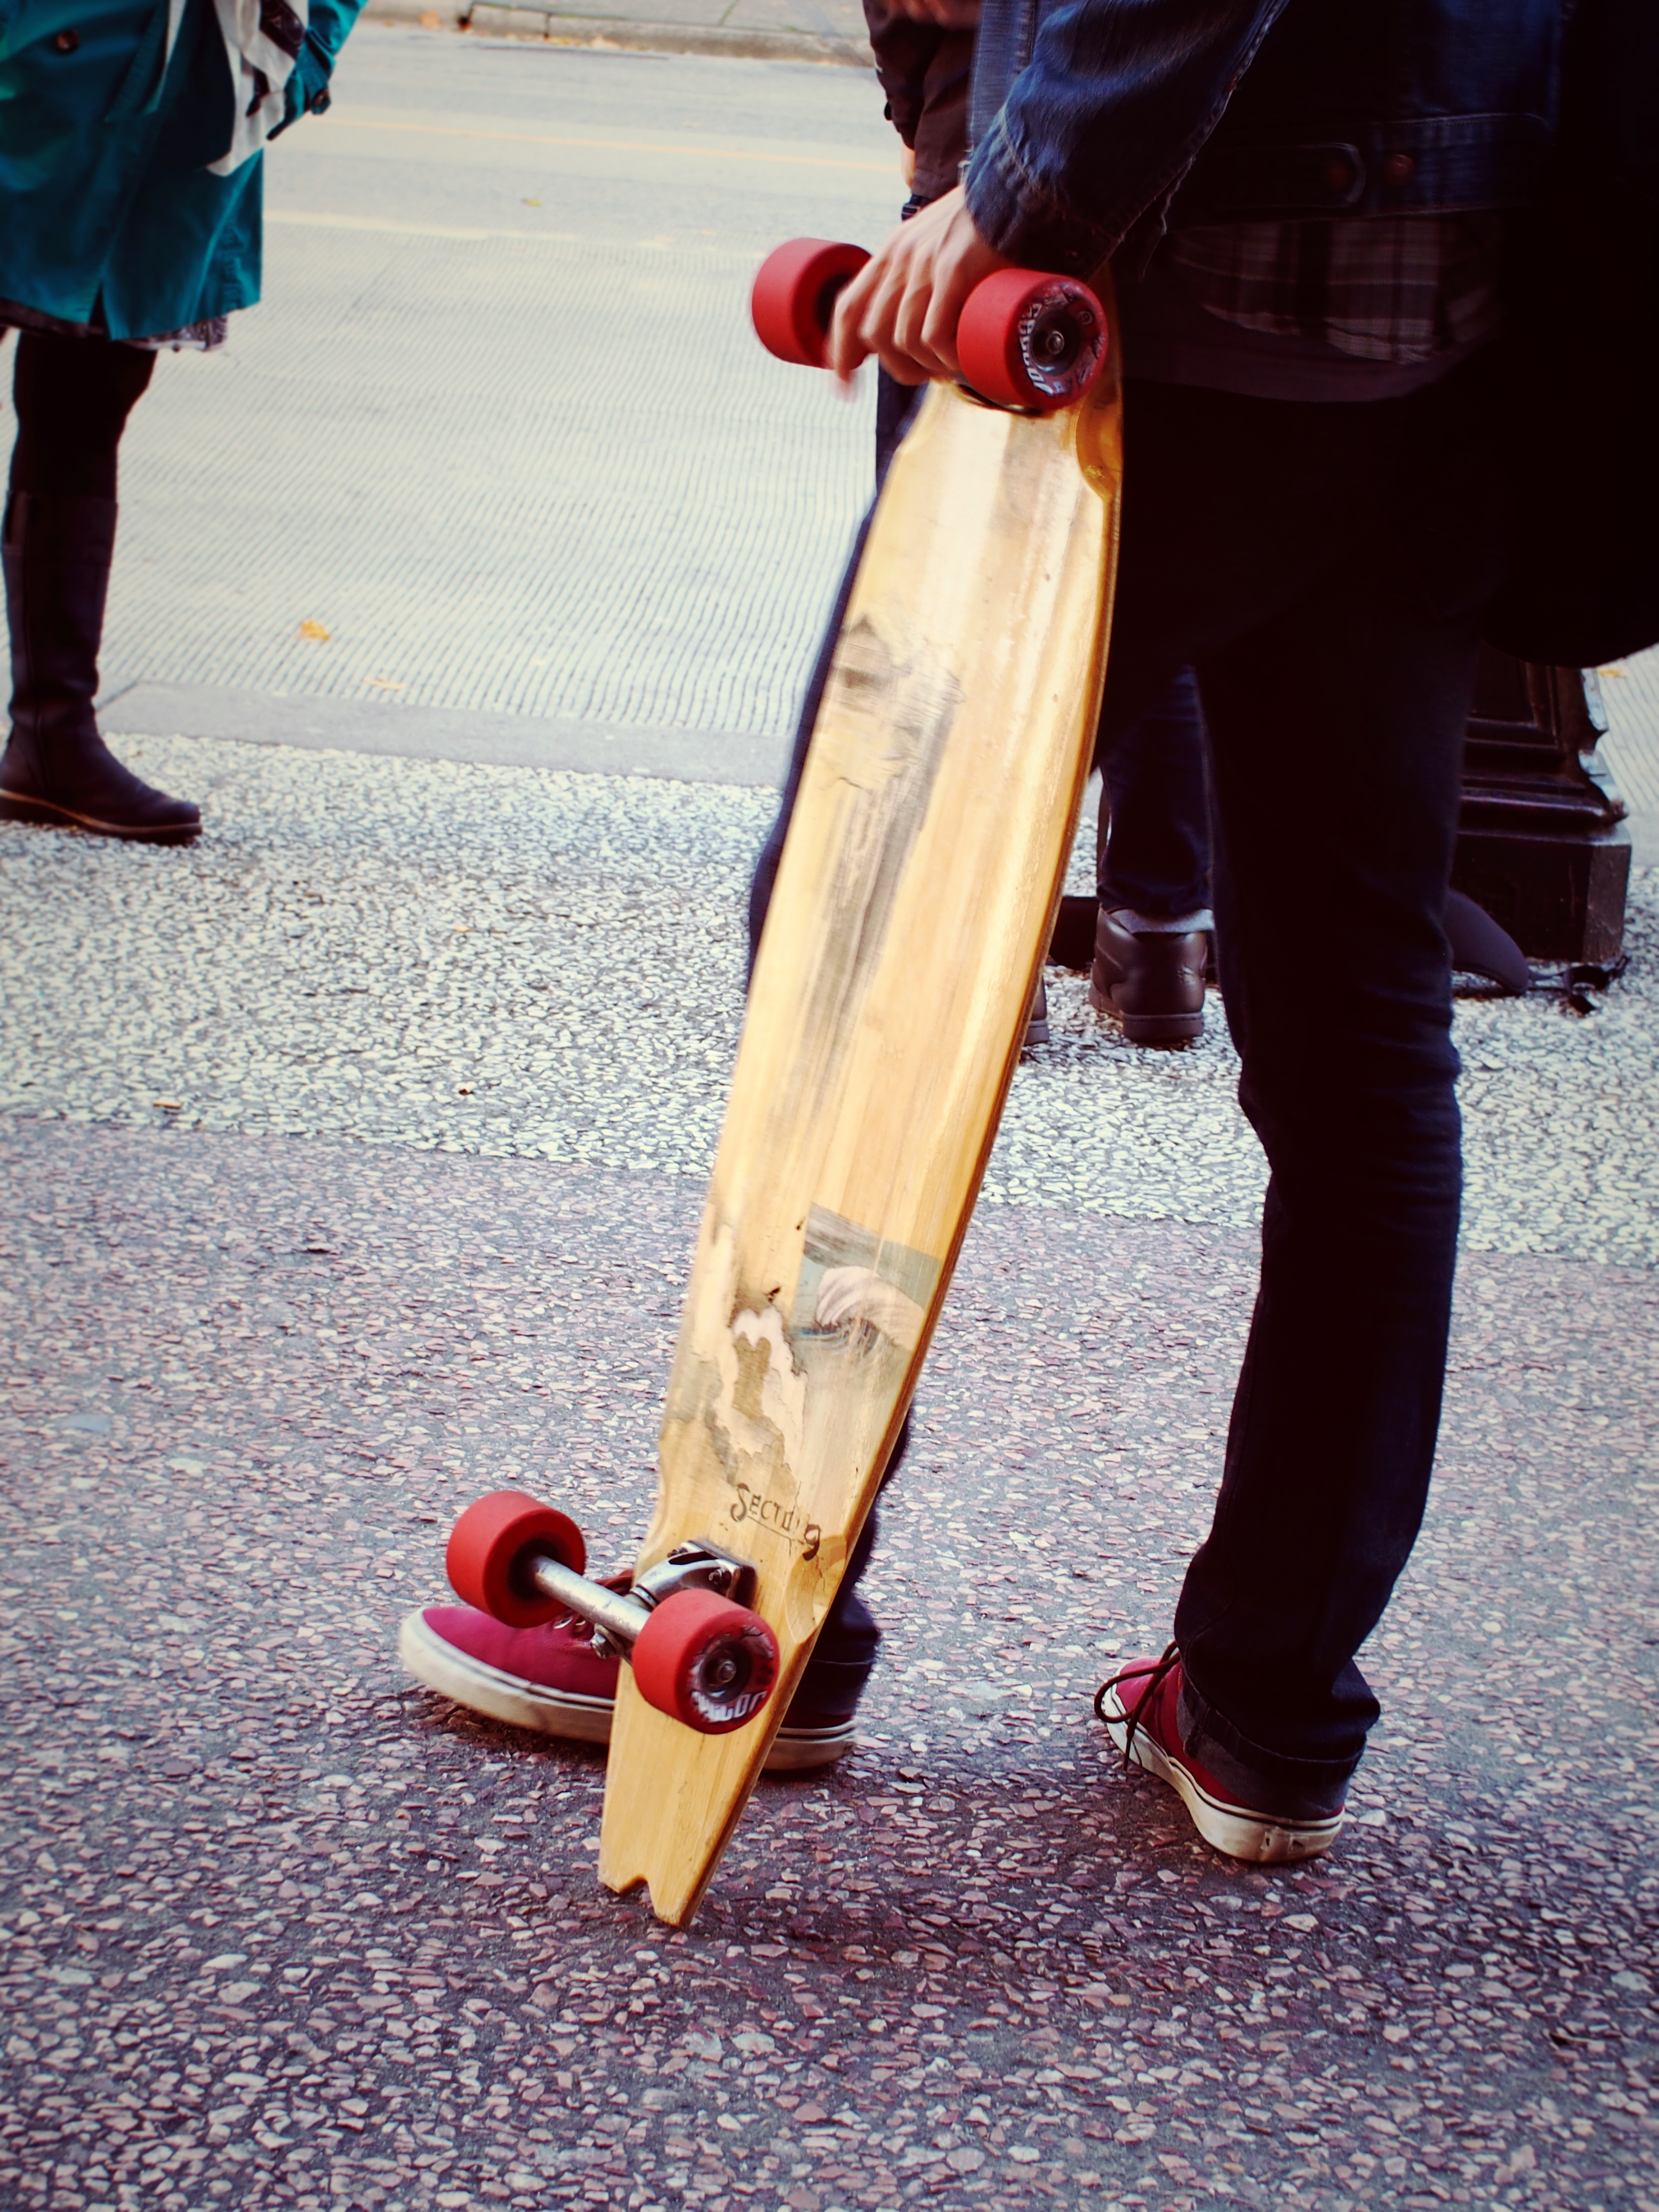
skateboard, clothing, sports equipment, longboard, footwear, skater, skateboarding equipment and supplies, surfing equipment and supplies